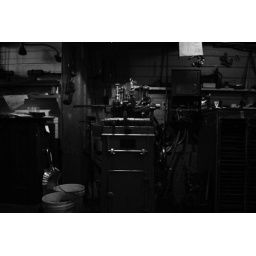
An old typecasting machine in the New Westminster workshop of book artist Jim Rimmer